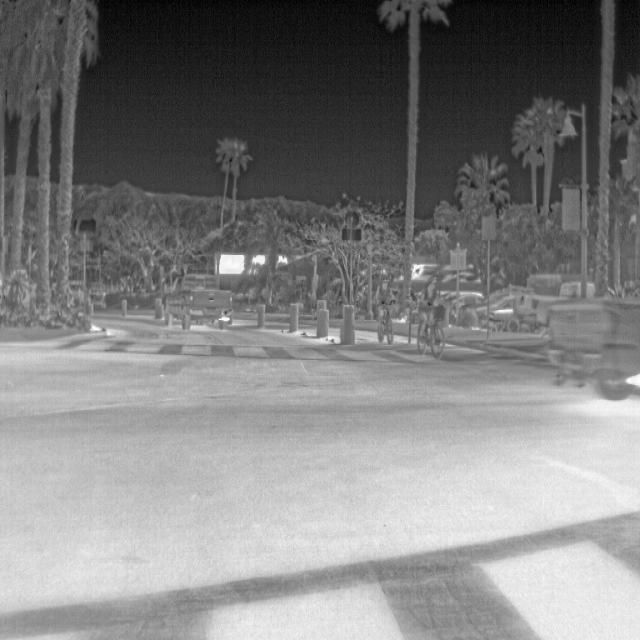
Detected objects:
label: person
label: person